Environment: real
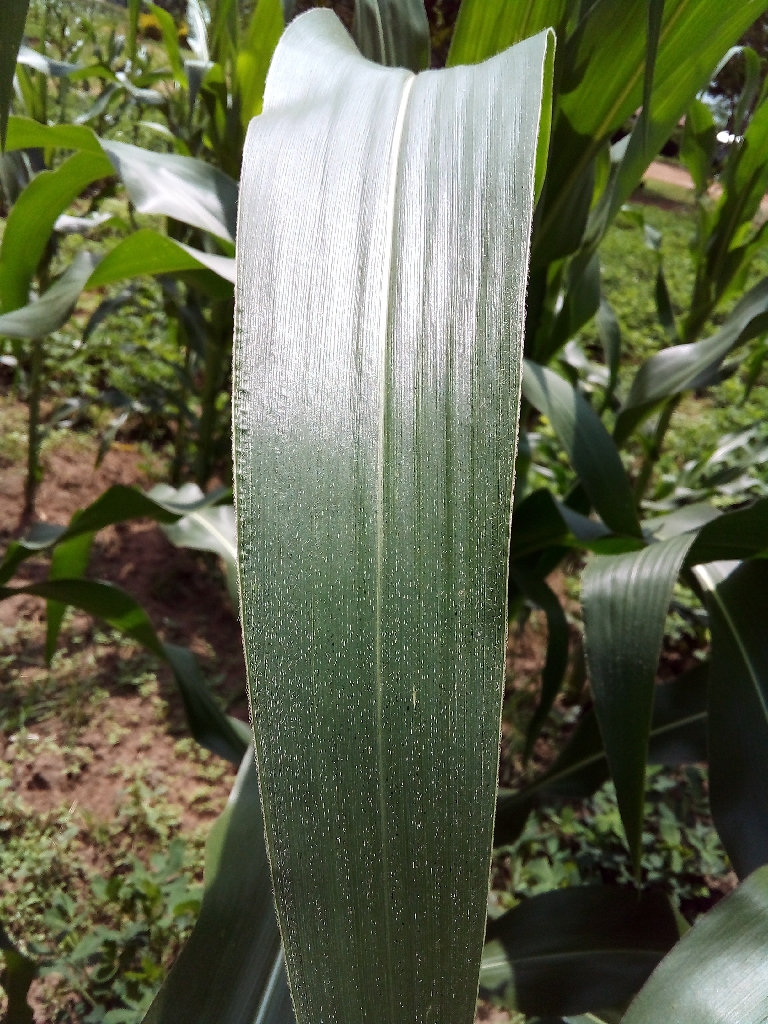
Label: healthy